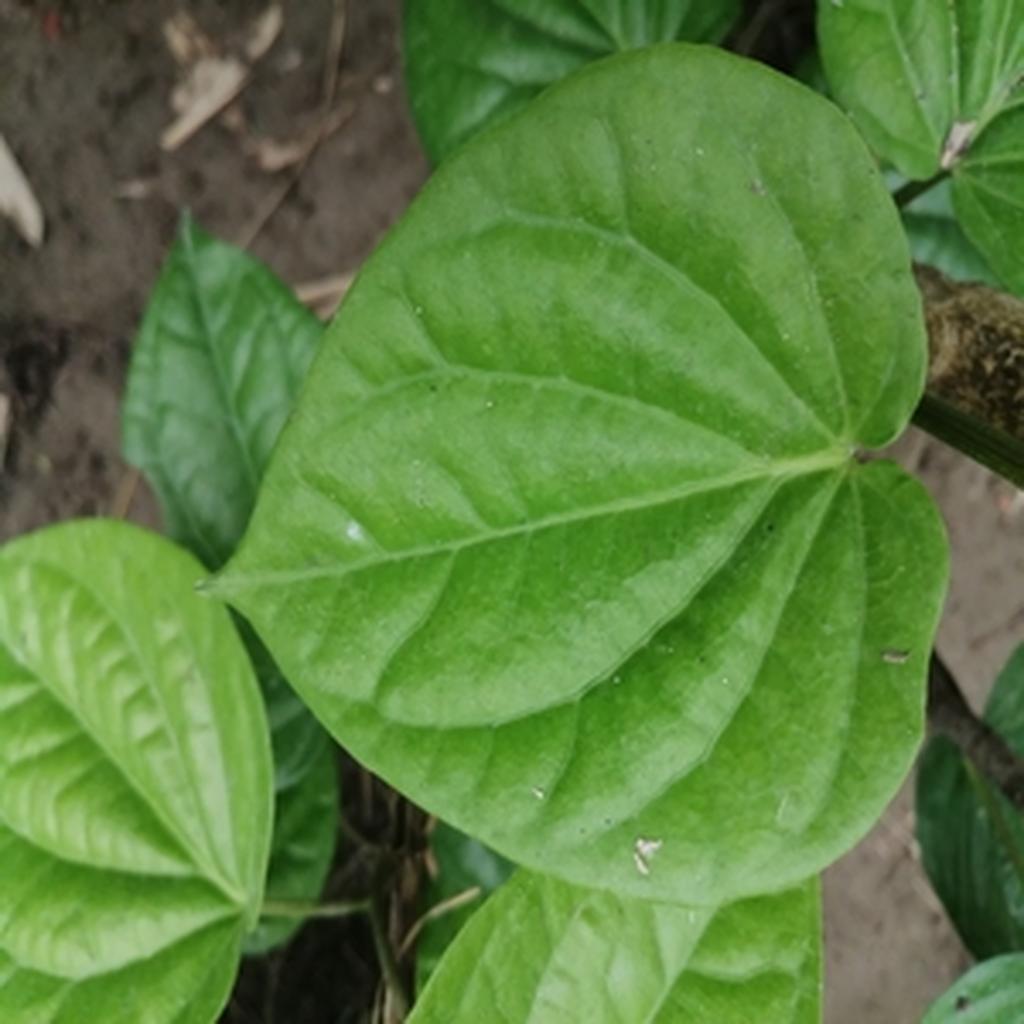
Label: Healthy_Leaf